Johann Obiang

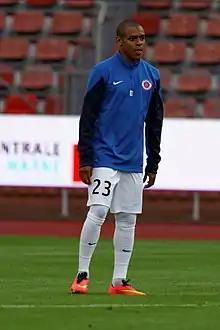
Obiang with Châteauroux in 2014

Johann Serge Obiang (born 5 July 1993) is a professional footballer who plays as a left-back for club Pau. He previously played for Troyes, Châteauroux and Caen. Born in France, he represents Gabon at international level.